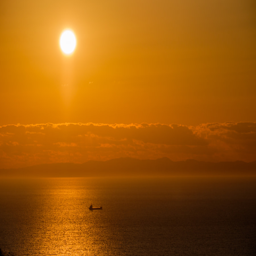
sailing into the golden light